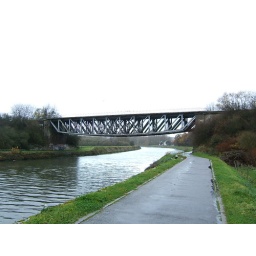
Line 147 rail bridge over Sambre river